Foster the People

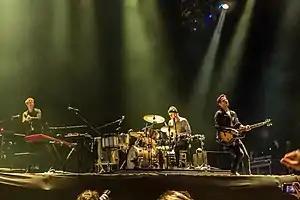
Foster the People performing at Bilbao BBK Live in 2014

Foster the People is an American indie pop band formed in Los Angeles, California, in 2009. Its members include founder and frontman Mark Foster and keyboardist Isom Innis.